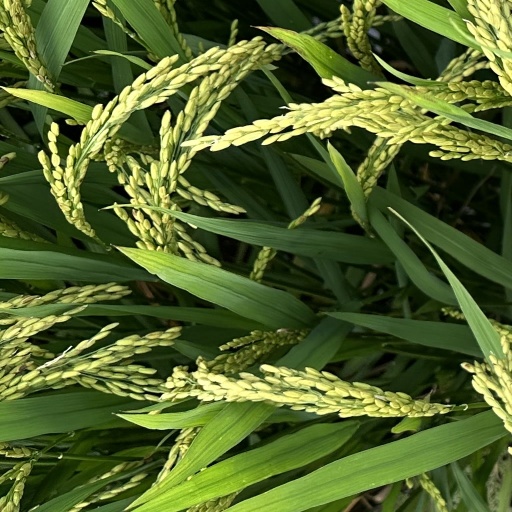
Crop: rice